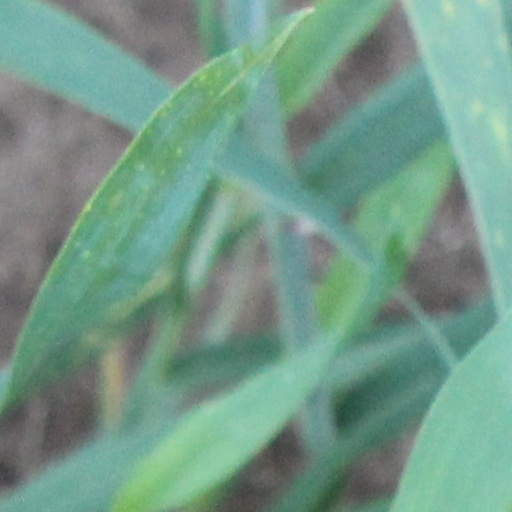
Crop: wheat